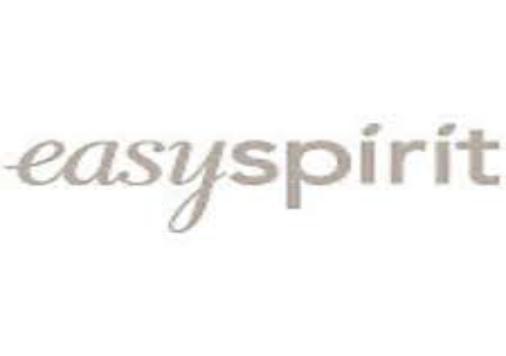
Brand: Easy Spirit
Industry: Clothes